Roland Garros Airport

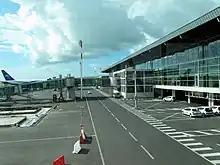
Terminal gates

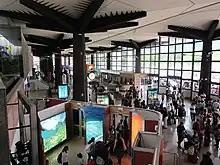
Terminal

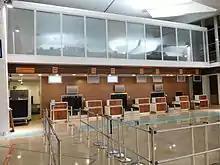
Check-in counters

Roland Garros Airport is the hub of Air Austral and served 2,293,042 passengers in 2017 (8.8% more than in 2016). Air Austral also has its head office on the airport property. When Air Bourbon existed until 2004, its head office also was on the airport property. The airport is at an elevation of above mean sea level. It has two asphalt paved runways: 12/30 measuring and 14/32 measuring .